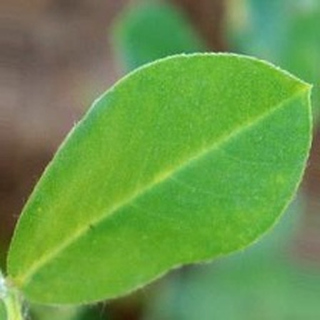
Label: healthy_groundnut